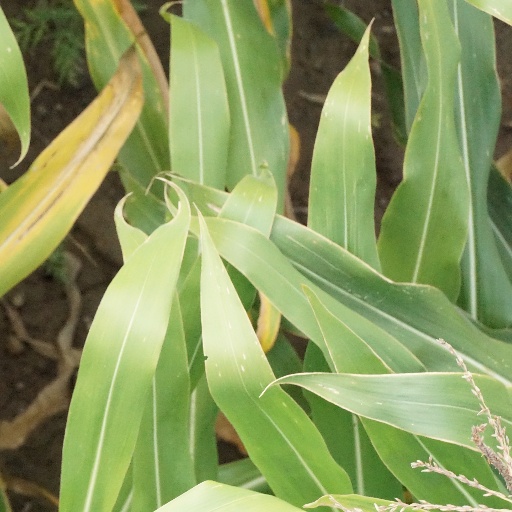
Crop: maize; corn